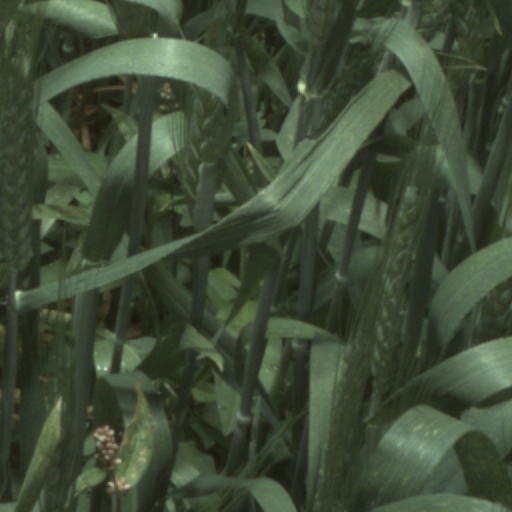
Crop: wheat